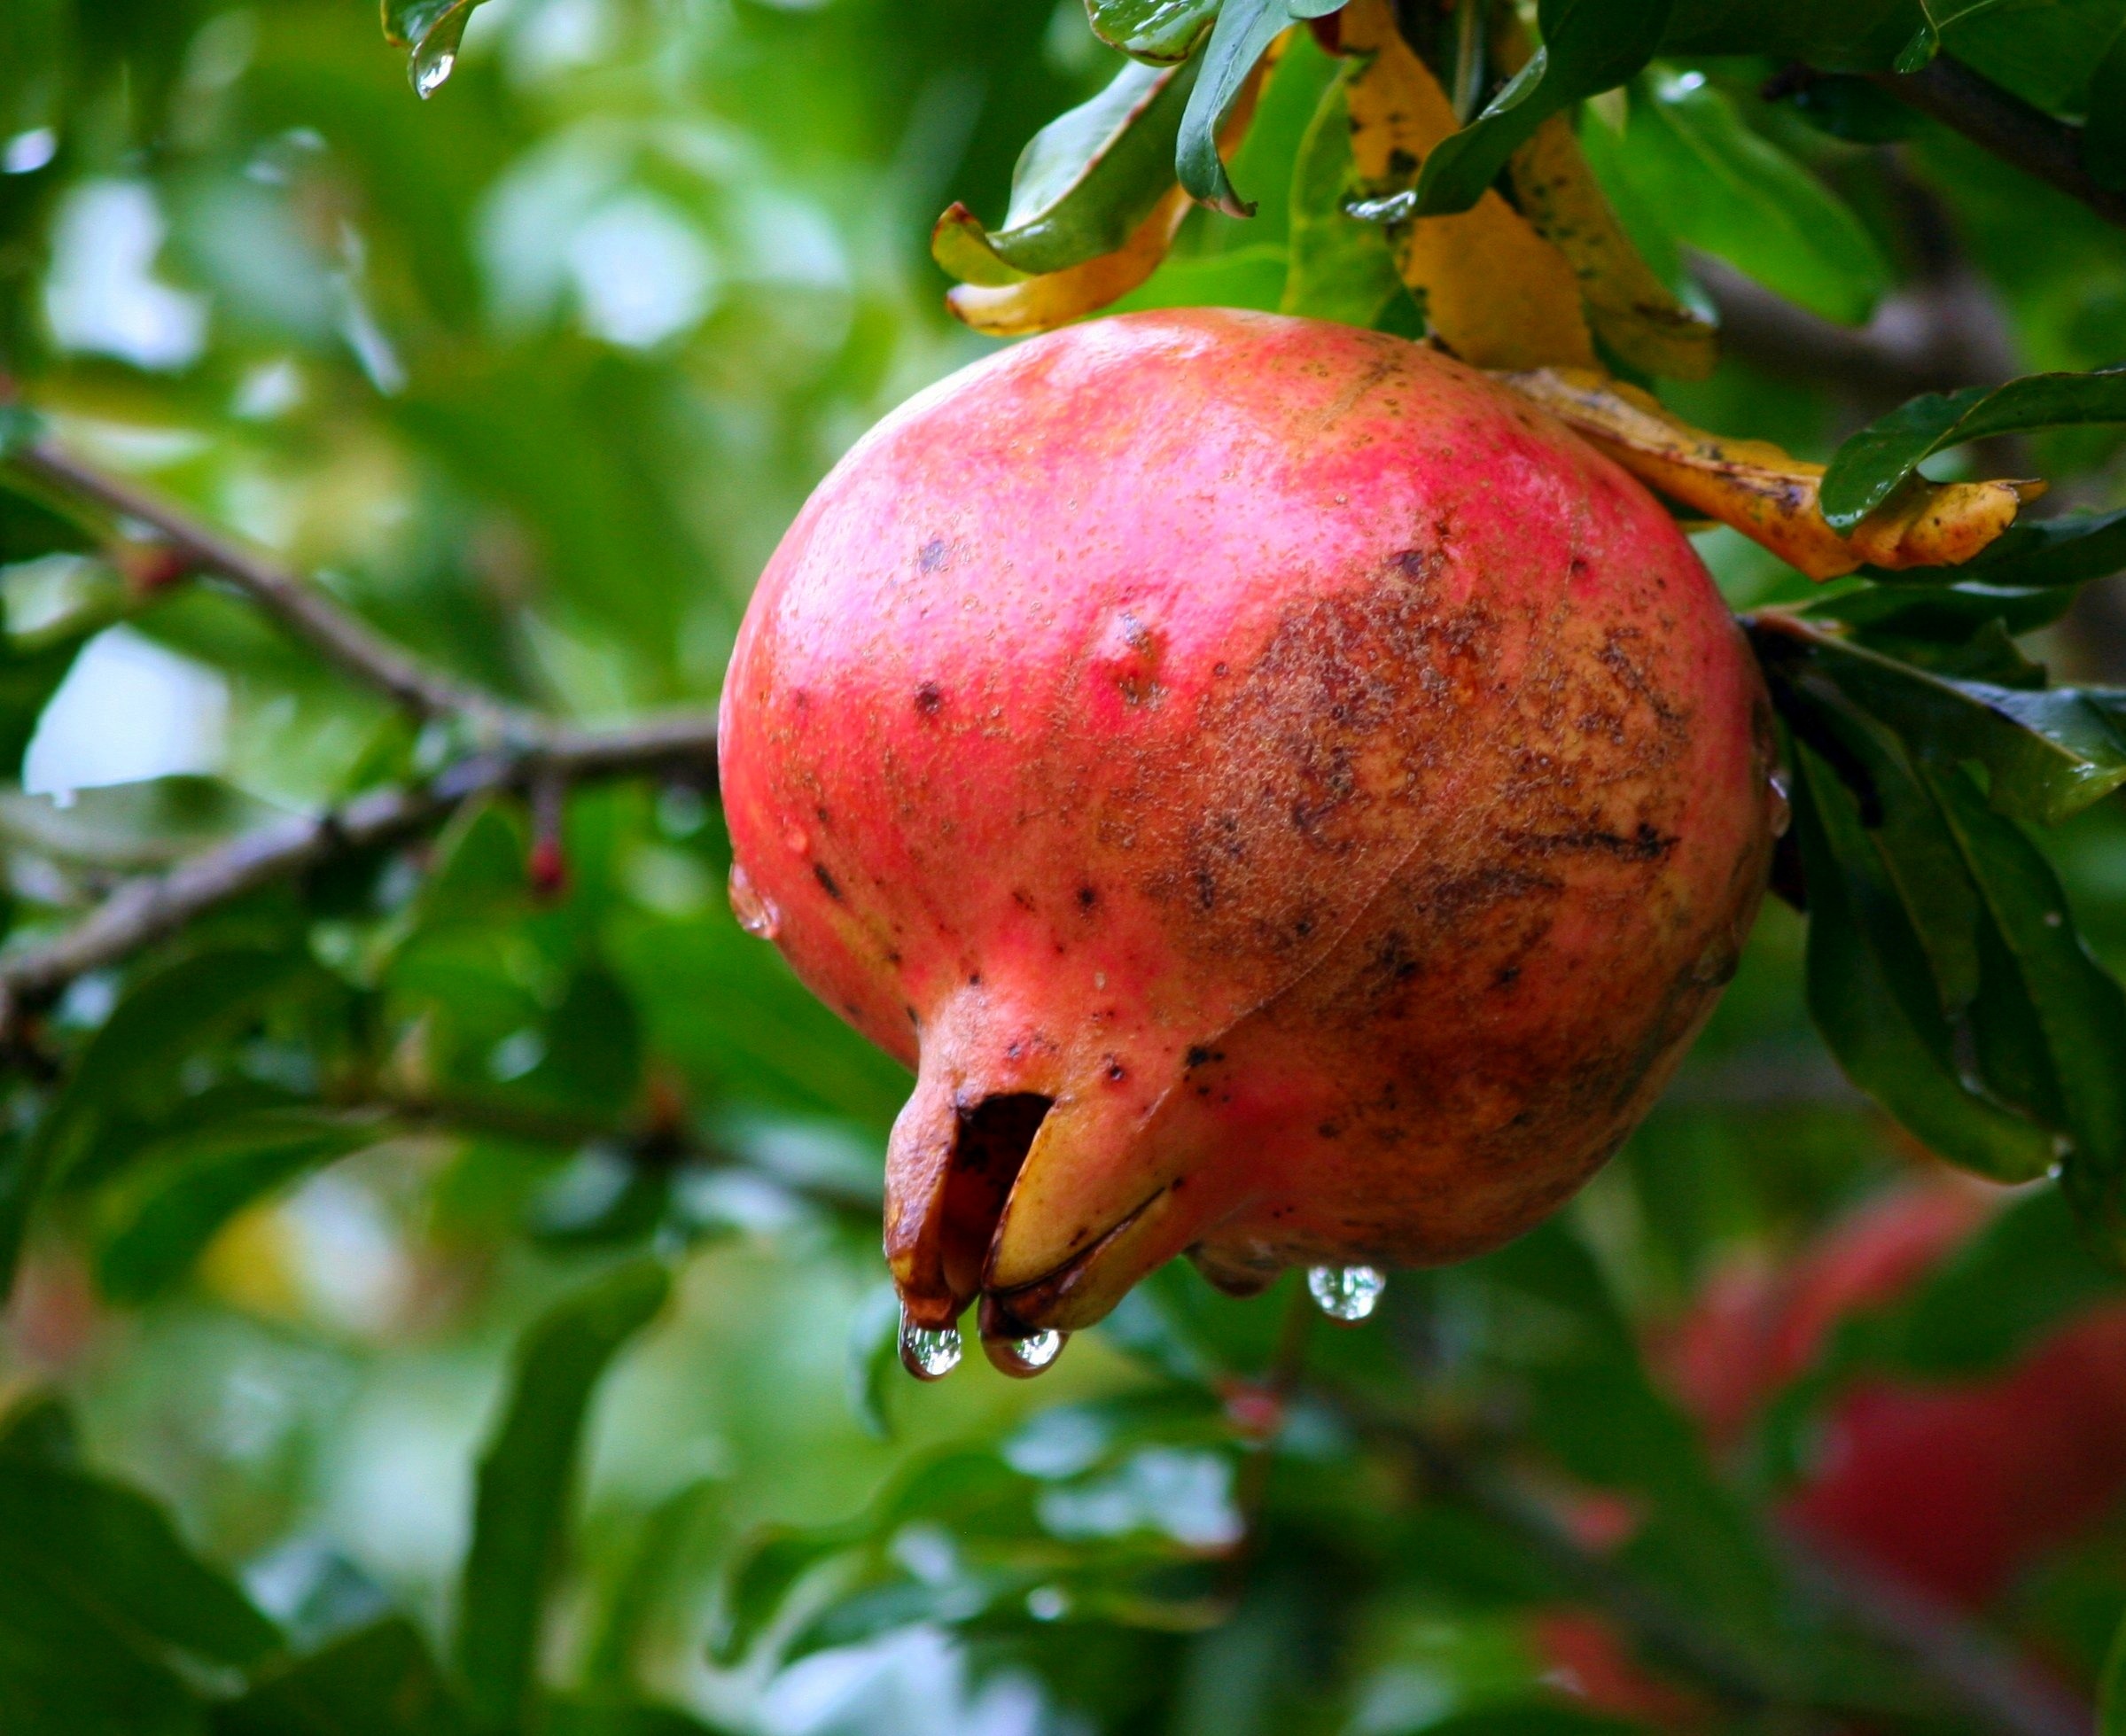
apple, tree, branch, plant, fruit, sweet, flower, ripe, food, red, harvest, produce, tropical, natural, fresh, juicy, healthy, flora, delicious, health, freshness, pomegranate, vitamin, leaves, nutrition, raw, organic, flowering plant, land plant